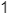
Number: 1